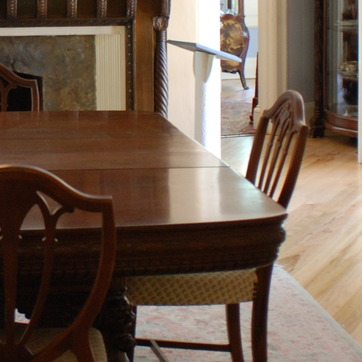
Material: wood